Gala-Salvador Dalí Foundation

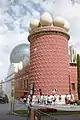
The Gala-Salvador Dalí Foundation headquarters are located at the Galatea Tower, in the Dalí Theatre and Museum

The Foundation was created on 23 December 1983 at the Castle of Púbol, the following year after the death of Gala. Dalí presided over and directed the foundation personally since its outset. His death on 23 January 1989 inaugurated a period of transition until 1991, when the board of the foundation appointed Ramon Boixadós Malé as president.